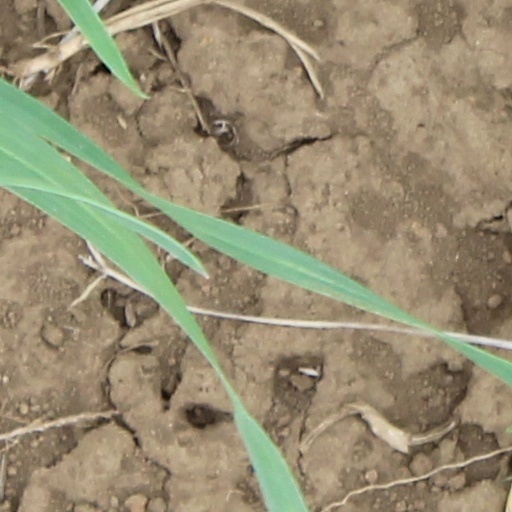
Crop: wheat